Fri, Kasos

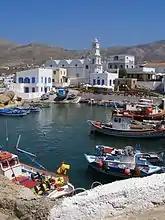
Old Harbor of Fri

Fri is the capital of the Greek island of Kasos in the Dodecanese. As of 2021, its population was 346.